Maryse Mizanin

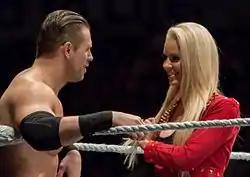
Maryse and Miz in July 2016

On the June 21 episode of "Raw", after Ted DiBiase Jr. fired Virgil, Maryse became DiBiase's new personal assistant. At Money in the Bank, on July 18, Maryse accompanied DiBiase in his Money in the Bank ladder match for the WWE Championship contract, which she tried to pick the briefcase, but was stopped by John Morrison. Along with DiBiase, Maryse was announced as a mentor for Brodus Clay for the fourth season of "NXT" on November 30. On "Raw", on December 13, Maryse was involved in a battle royal to determine the winner of the Diva of the Year Slammy Award, but was eliminated by Natalya. Clay traded his mentors, Maryse and DiBiase, for Alberto Del Rio on the January 25, 2011, episode of "NXT". In late September 2010, Maryse was involved in a storyline with Goldust, in which he stole the Million Dollar Championship from DiBiase, and lost a mixed tag team match against Goldust and Aksana on October 26.